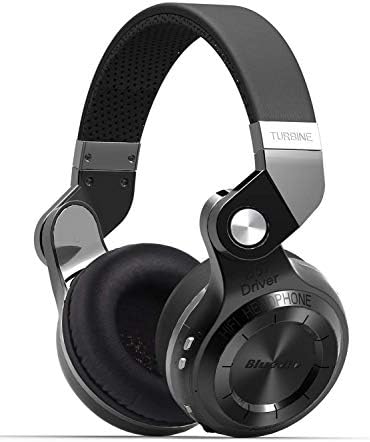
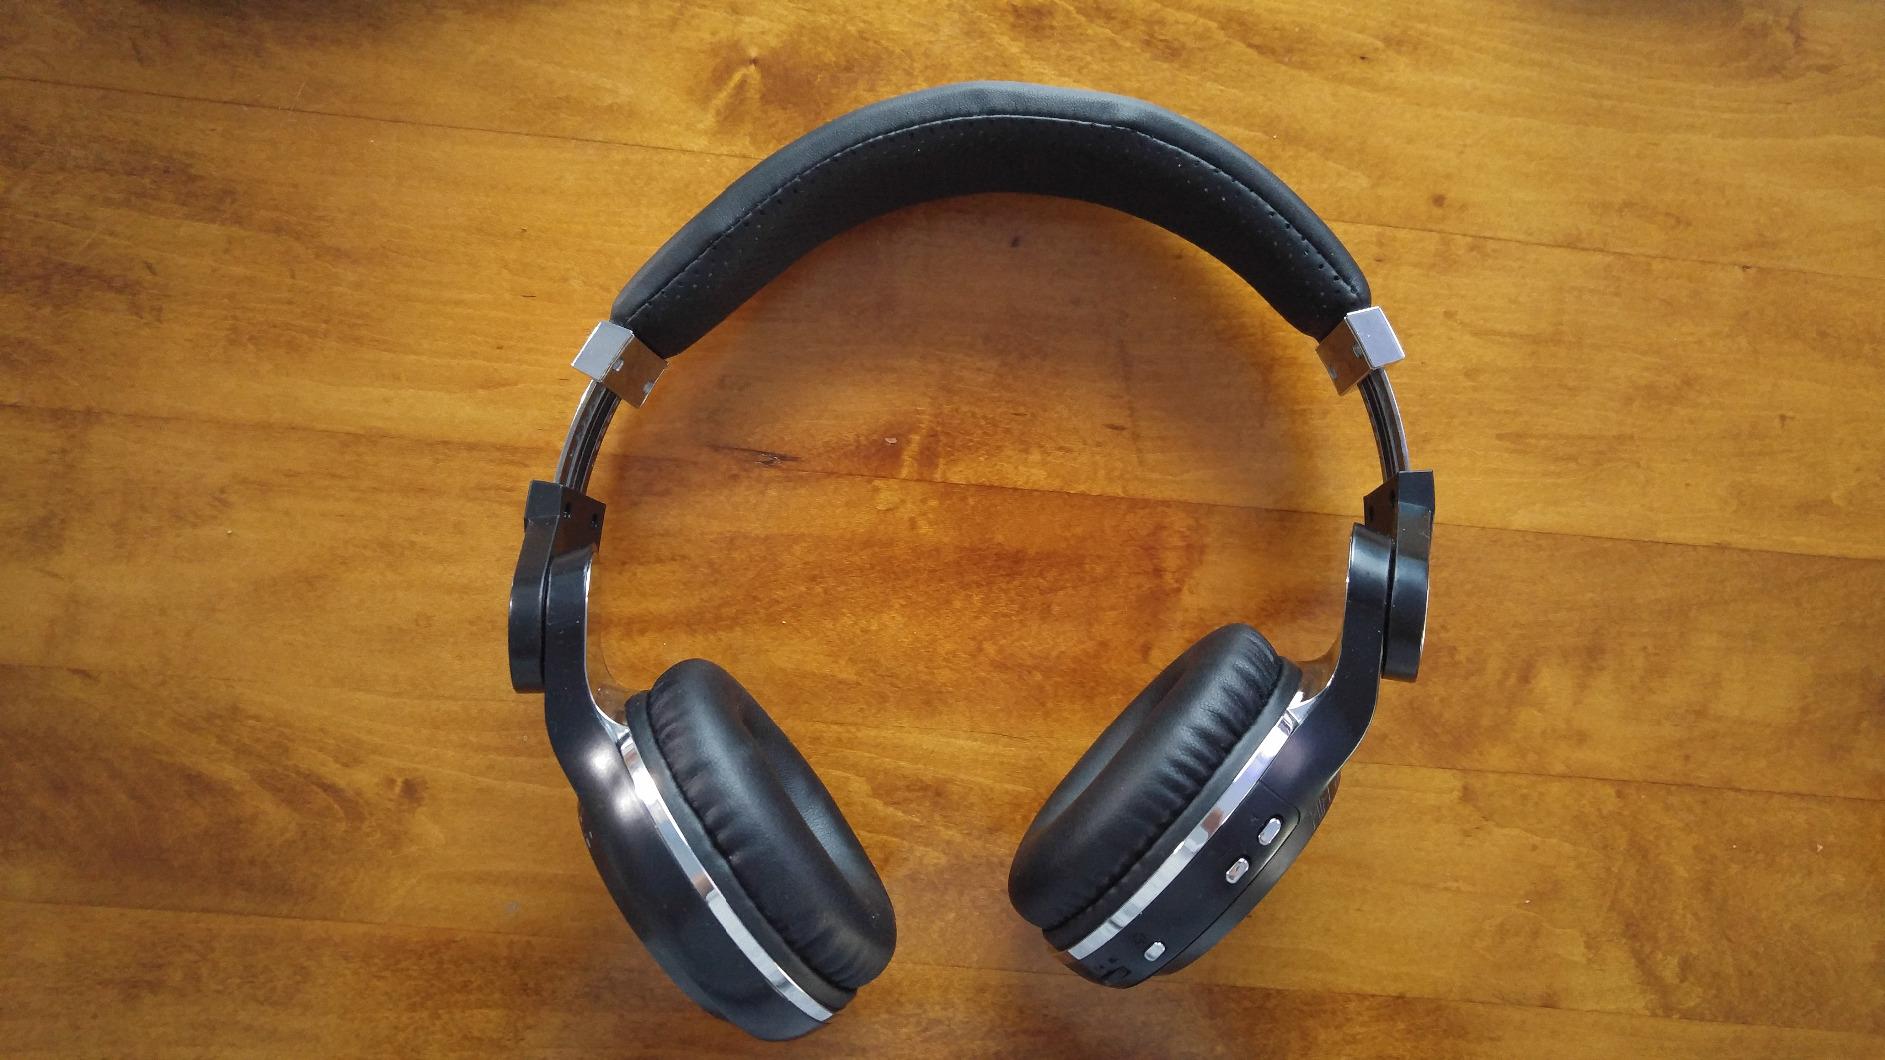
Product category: headphones
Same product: yes